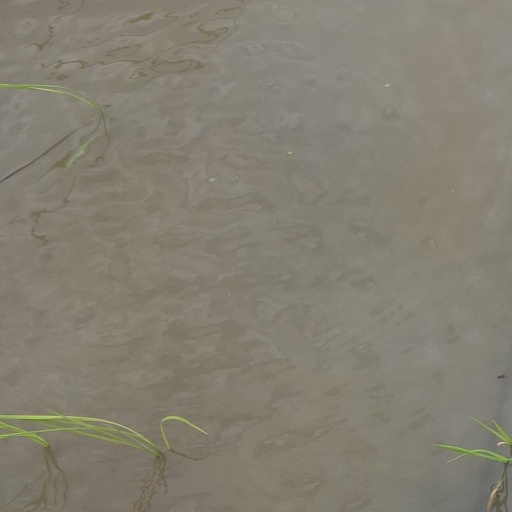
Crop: rice